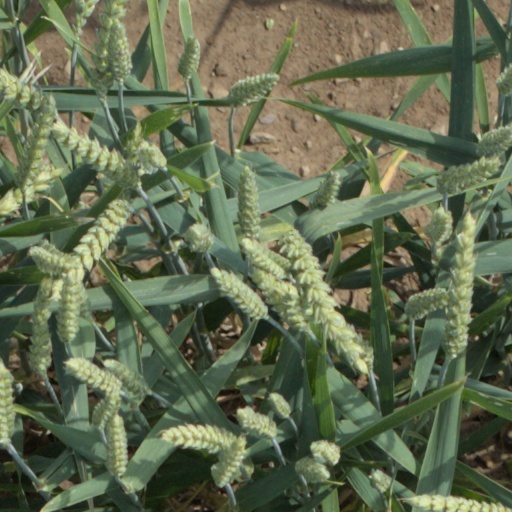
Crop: wheat